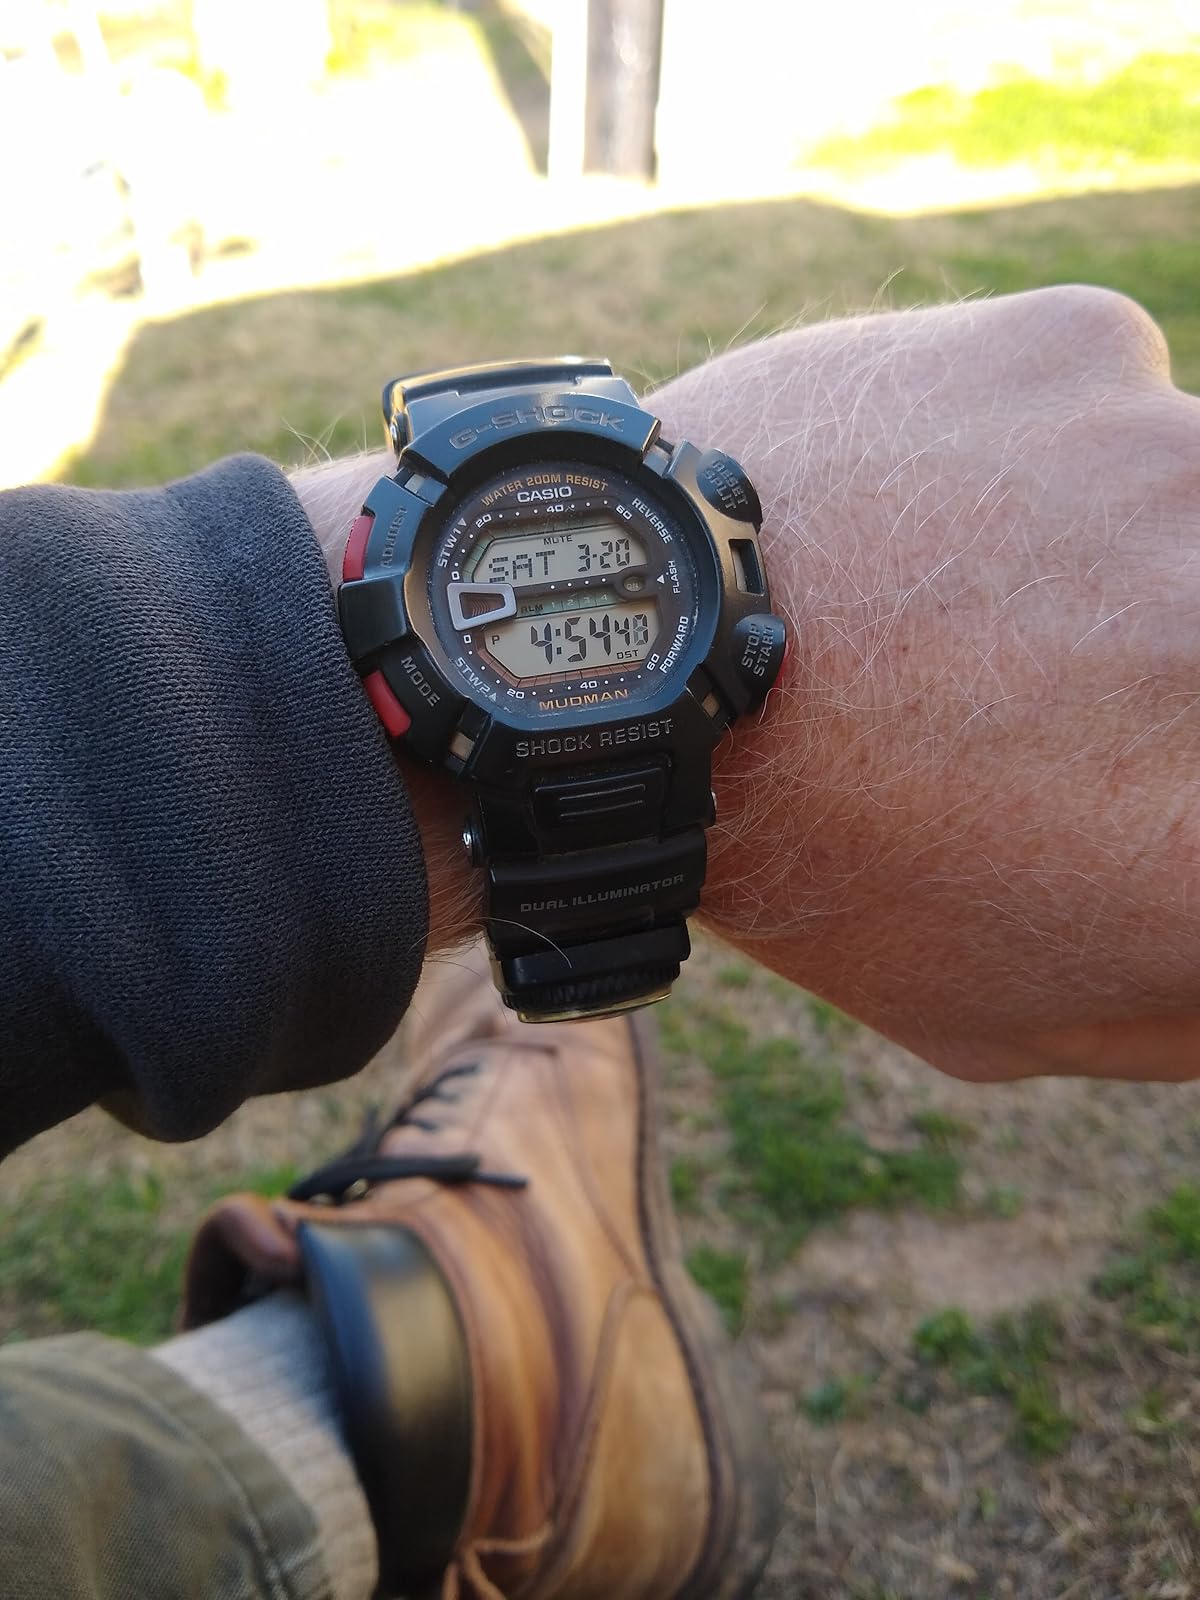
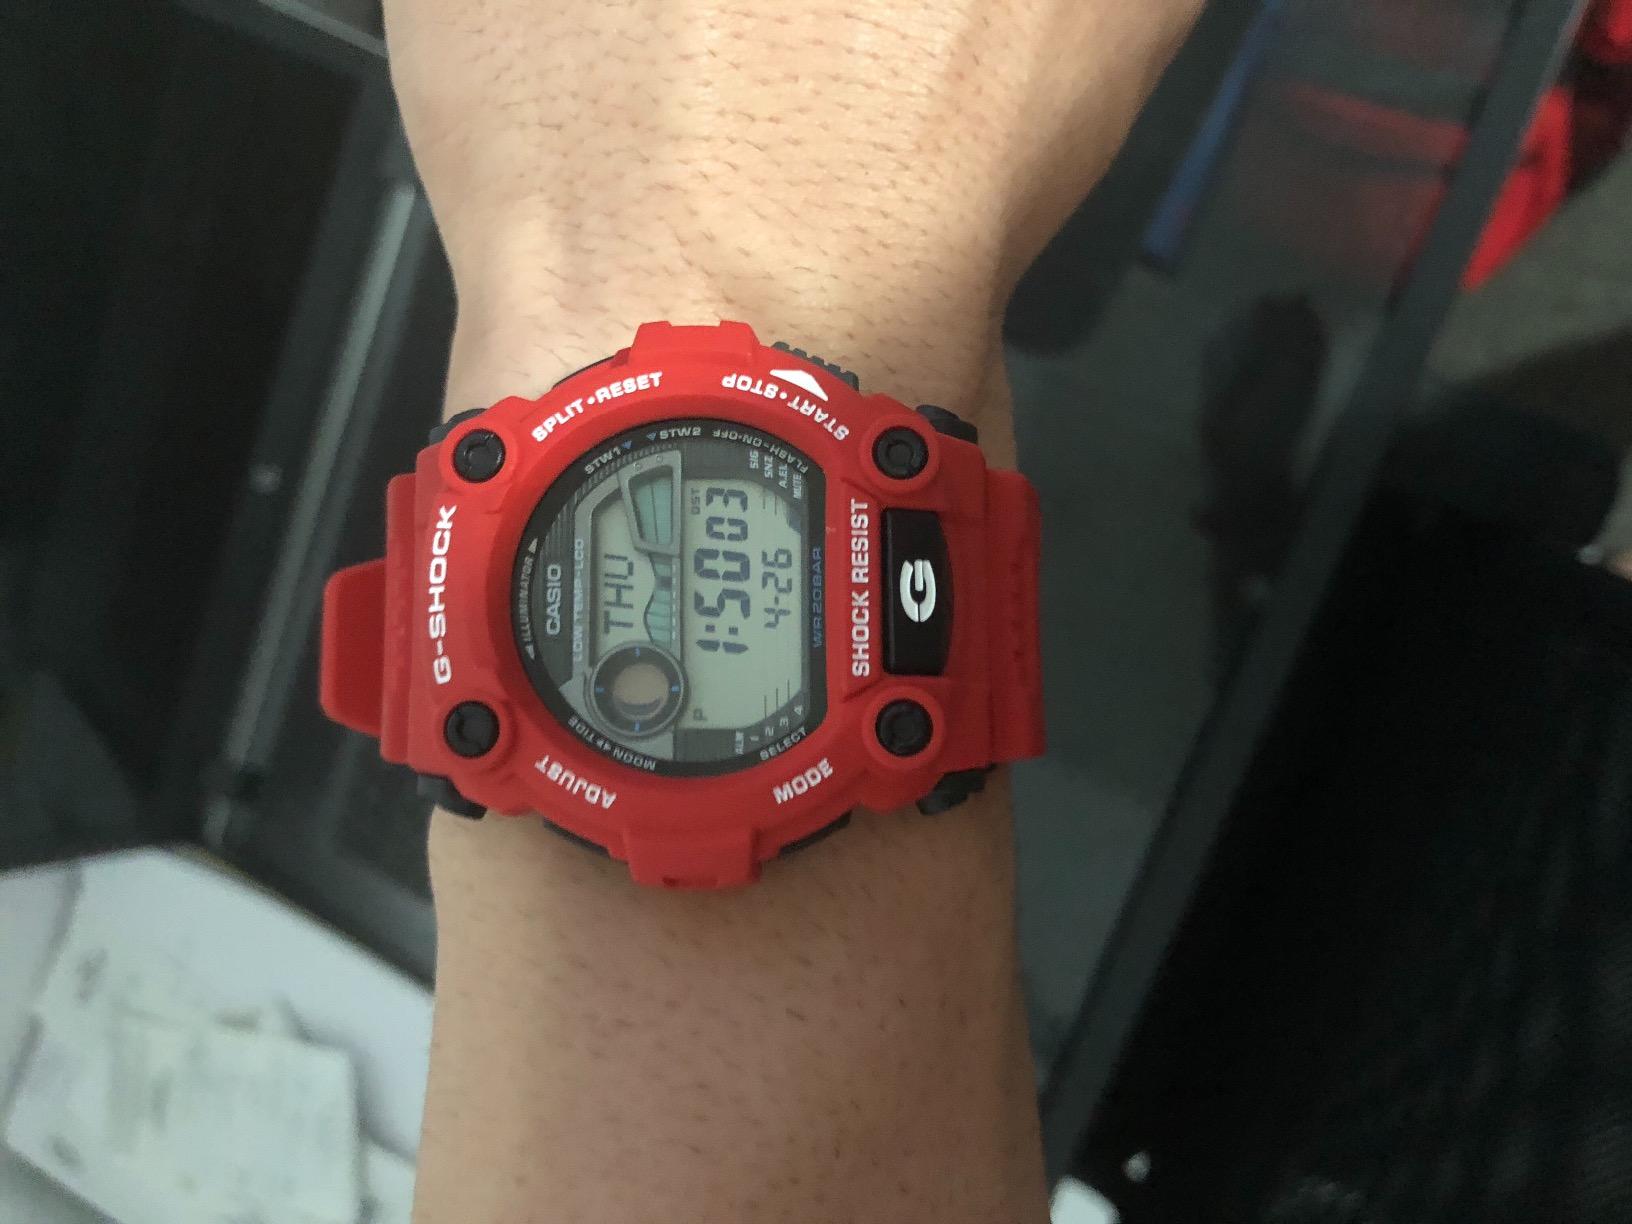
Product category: accessories_watch
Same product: no